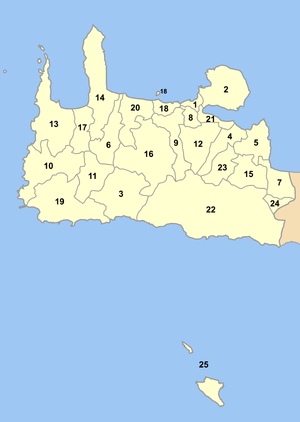
Le district régional de La Canée est l'un des quatre districts régionaux de la périphérie de Crète, en Grèce. Il a succédé au nome de La Canée au 1ᵉʳ janvier 2011 dans le cadre de la réforme Kallikratis. Il couvre le quart ouest de l’île, est frontalier du district régional de Réthymnon (district régional) et est bordé au nord par la mer de Crète et au sud par la mer de Libye. Sa capitale est La Canée. Ce nome comprend l’île de Gavdos, le point le plus au sud d’Europe.